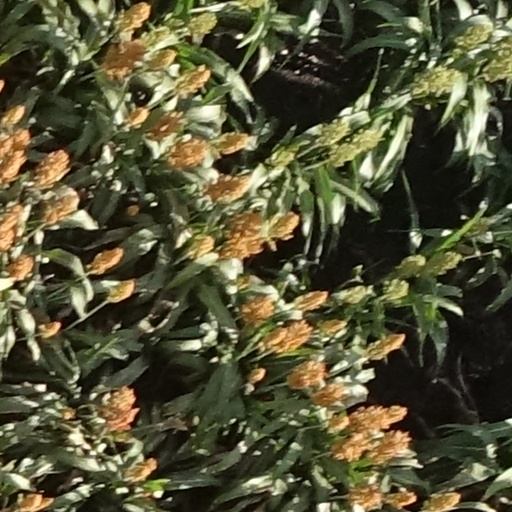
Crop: sorghum